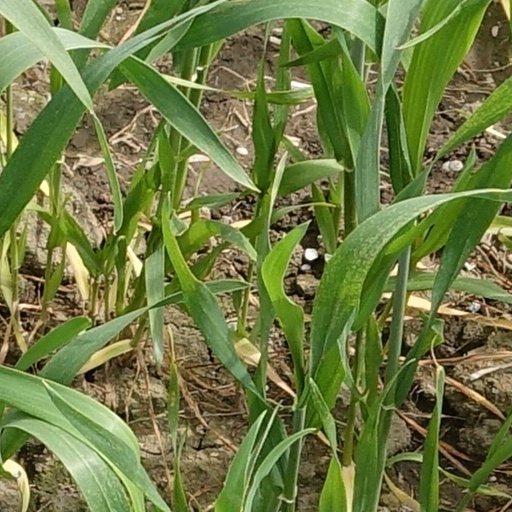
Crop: wheat